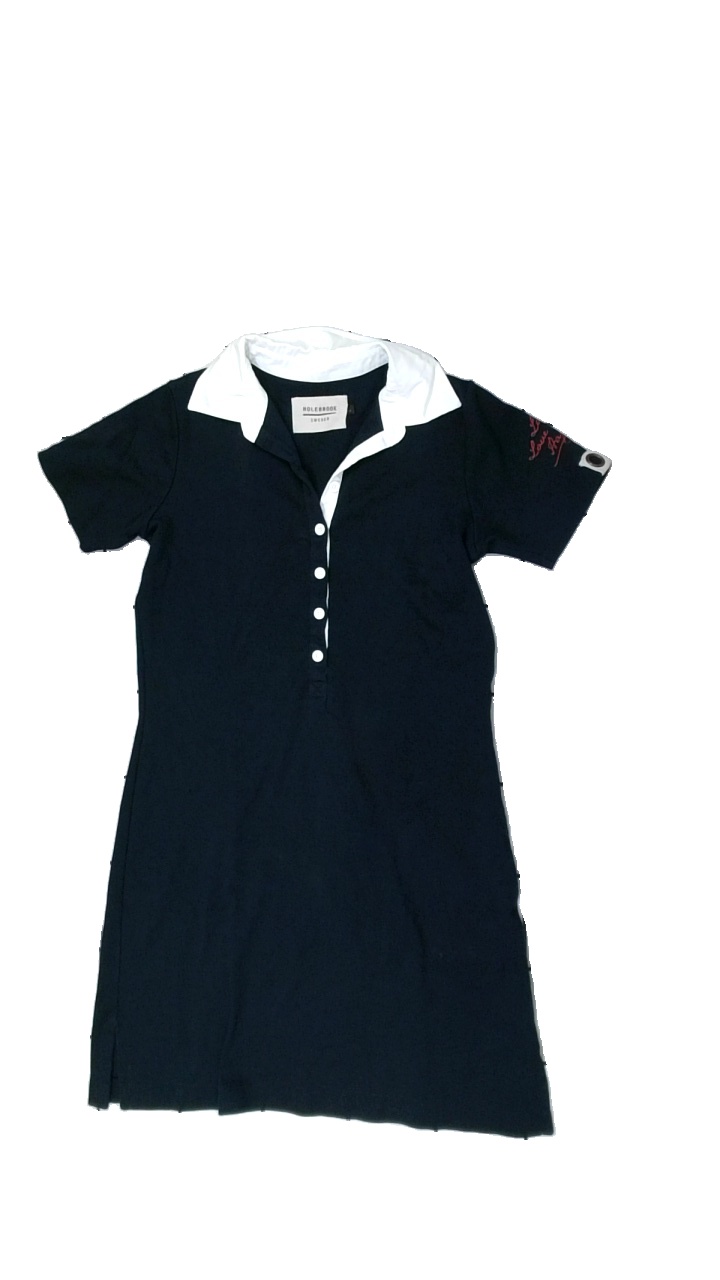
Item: Dress (Ladies)
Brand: Holebrook
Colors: Blue, White
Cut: Regular
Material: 100% cotton
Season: All
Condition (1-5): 3
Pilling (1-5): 4
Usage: Reuse
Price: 50-100